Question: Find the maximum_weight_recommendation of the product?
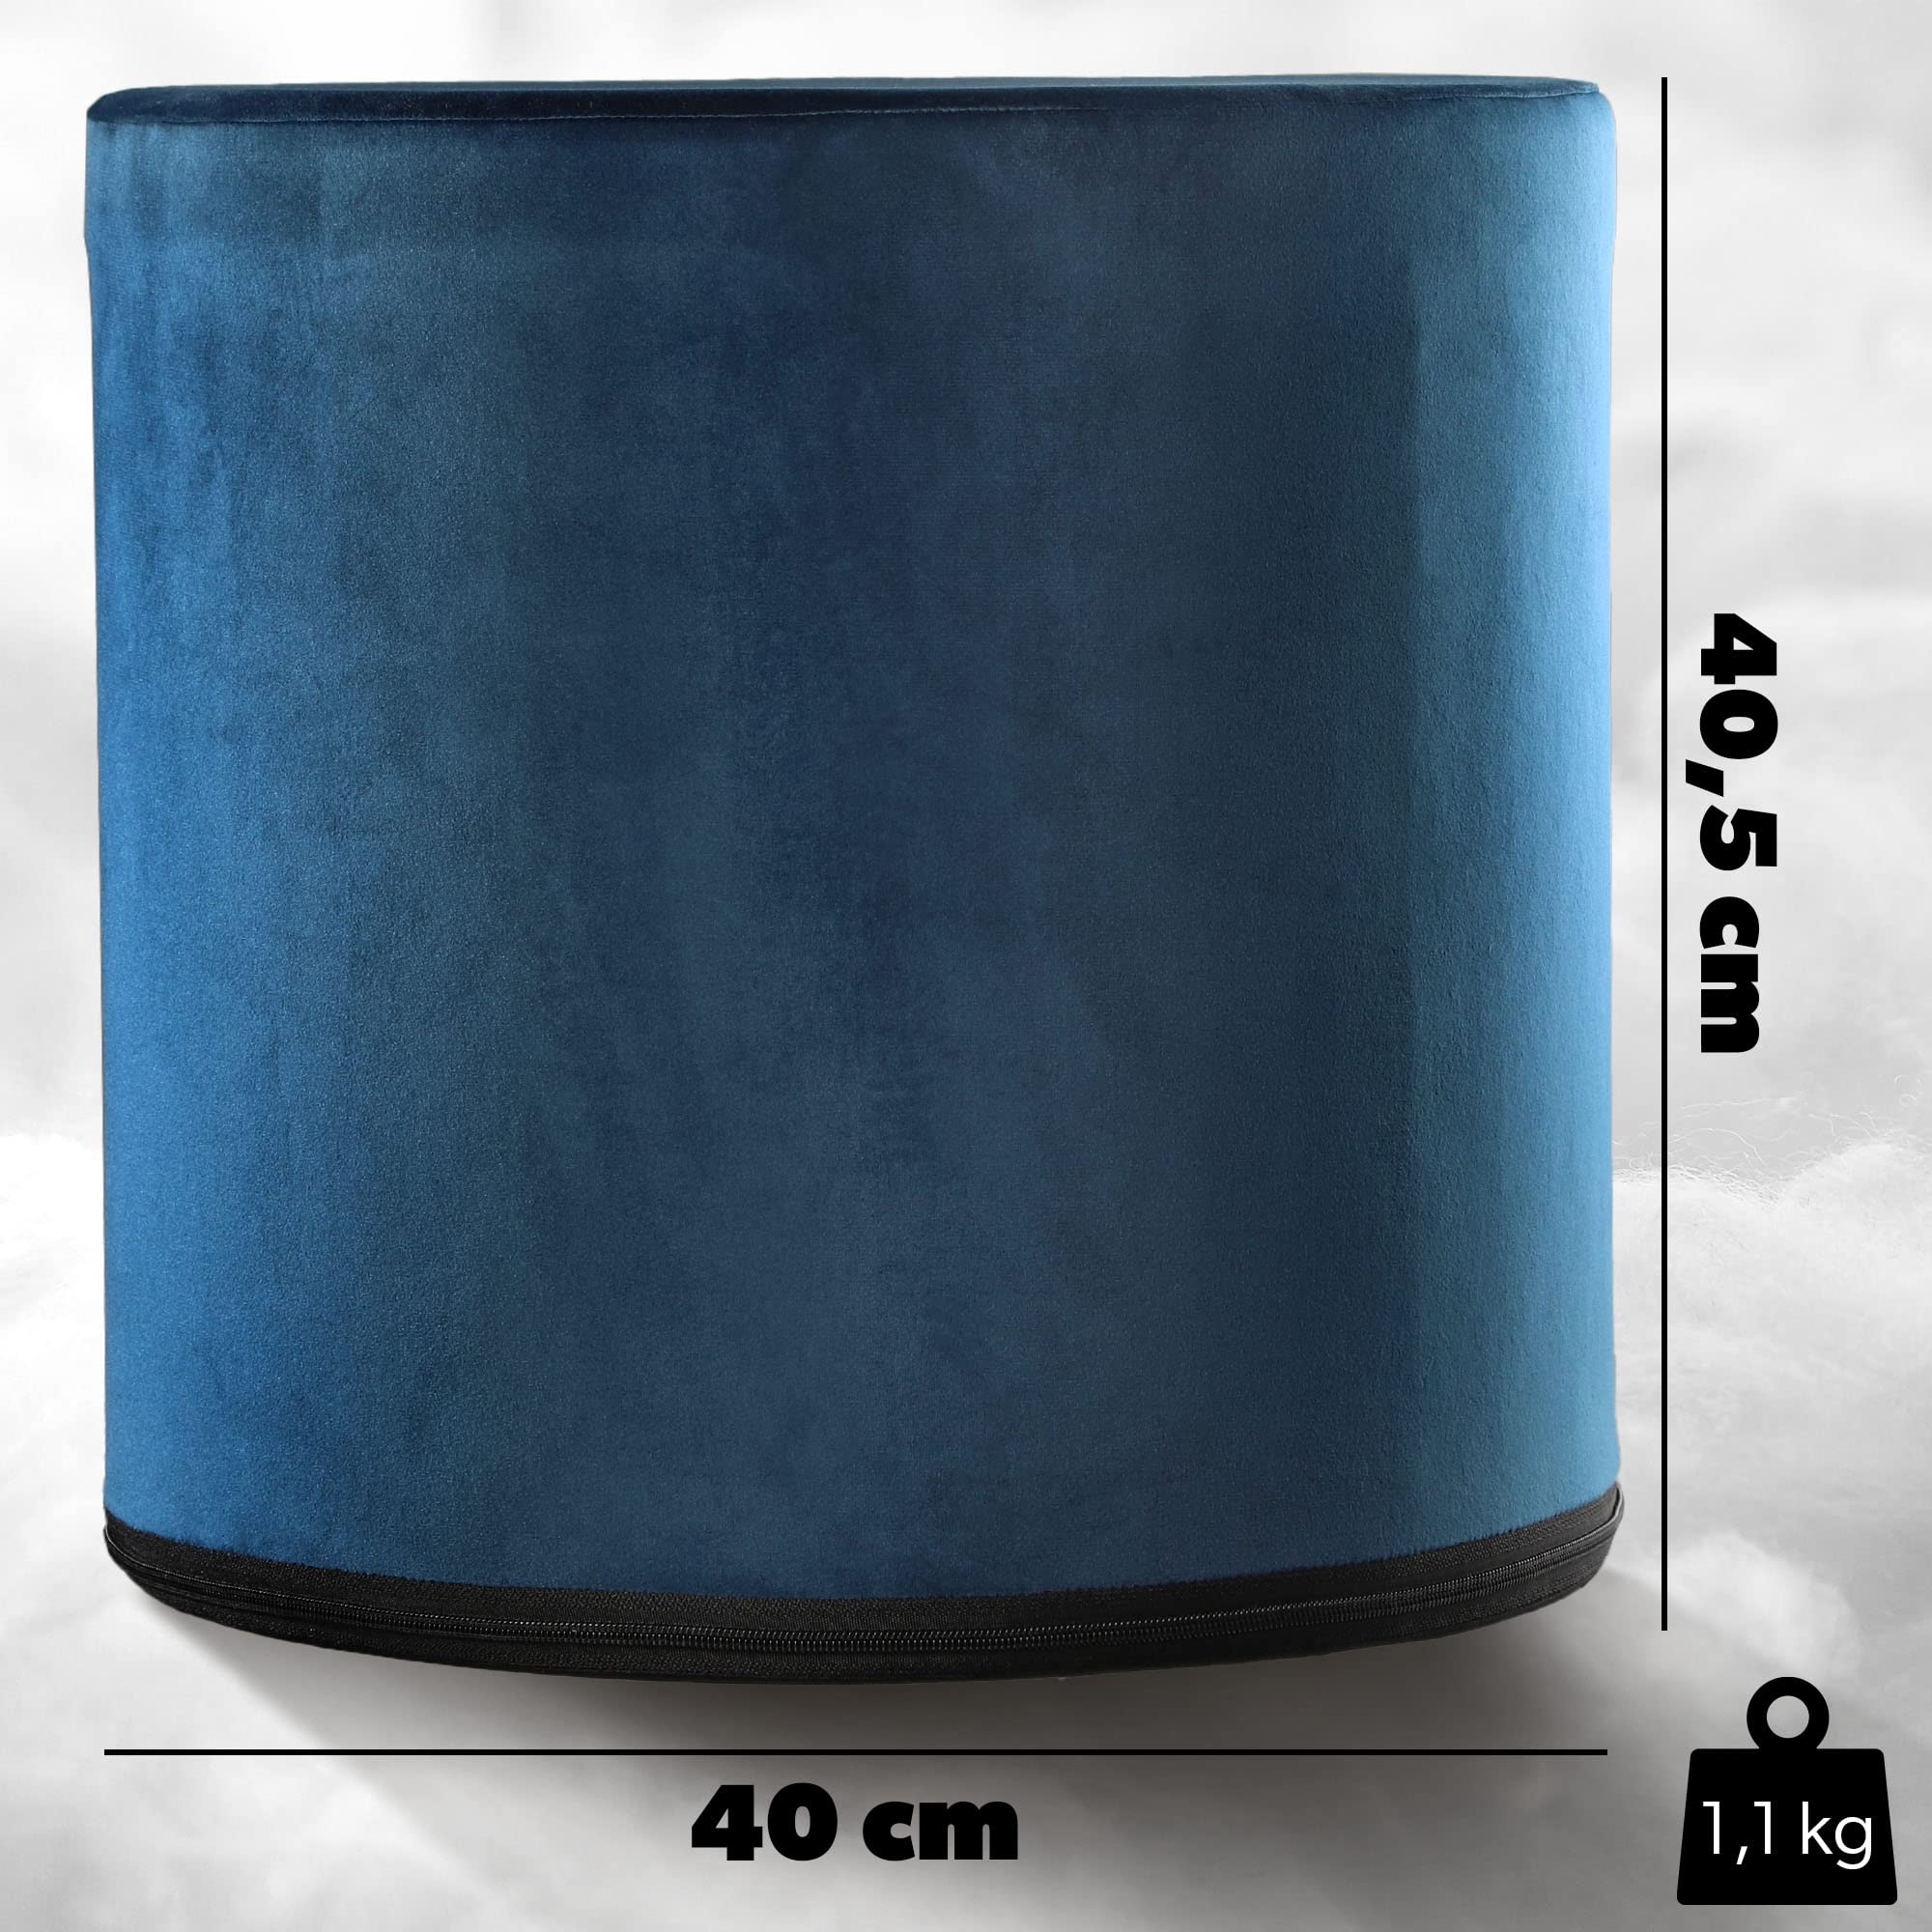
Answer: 1.1 kilogram